Helmut Pfeiffer

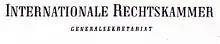
1941

After the foundation of the International Chamber of Law in 1941 he was appointed its first general secretary. This organisation was founded by Hans Frank. Temporarily based in the building of the "Nationalsozialistischer Rechtswahrerbund" (20/21 Tiergartenstrasse, Berlin) it moved to permanent quarters at 27 Unter den Linden. From November 1941, Pfeiffer was SS-leader with the staff of SS-"Hauptamt" and from November 1942, an SS-leader with the Reich Security Main Office (RSHA). In winter 1944 he was an SS-"Hauptsturmführer" (captain) with RSHA Amt VI-III-Kult.